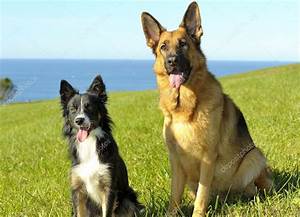
Label: dog